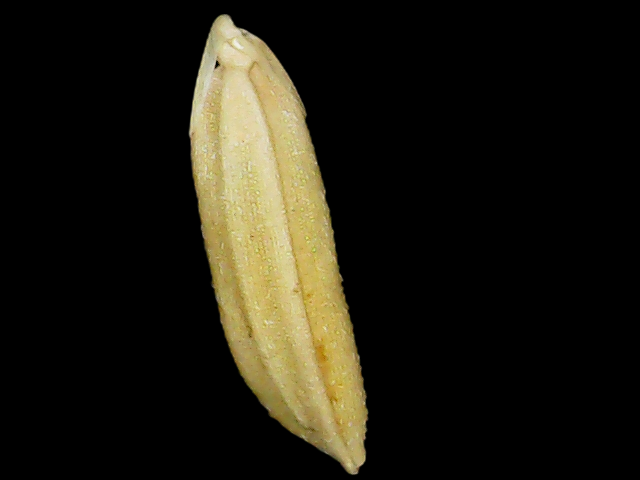
Rice variety: Binadhan21